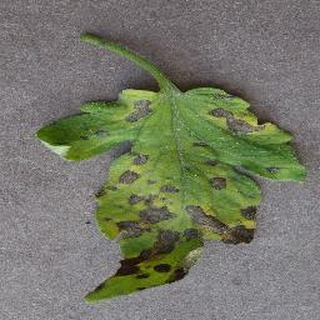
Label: tomato_early_blight